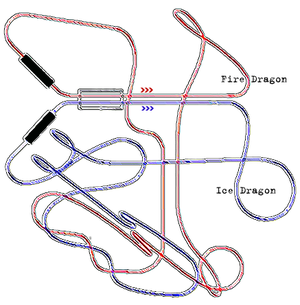
Le duel de montagnes russes est un type de tracé de montagnes russes composé de deux circuits de montagnes russes.